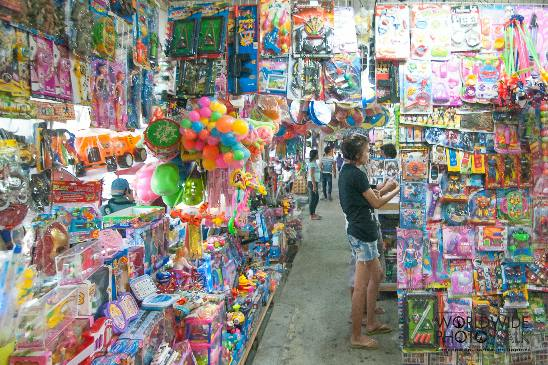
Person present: Yes